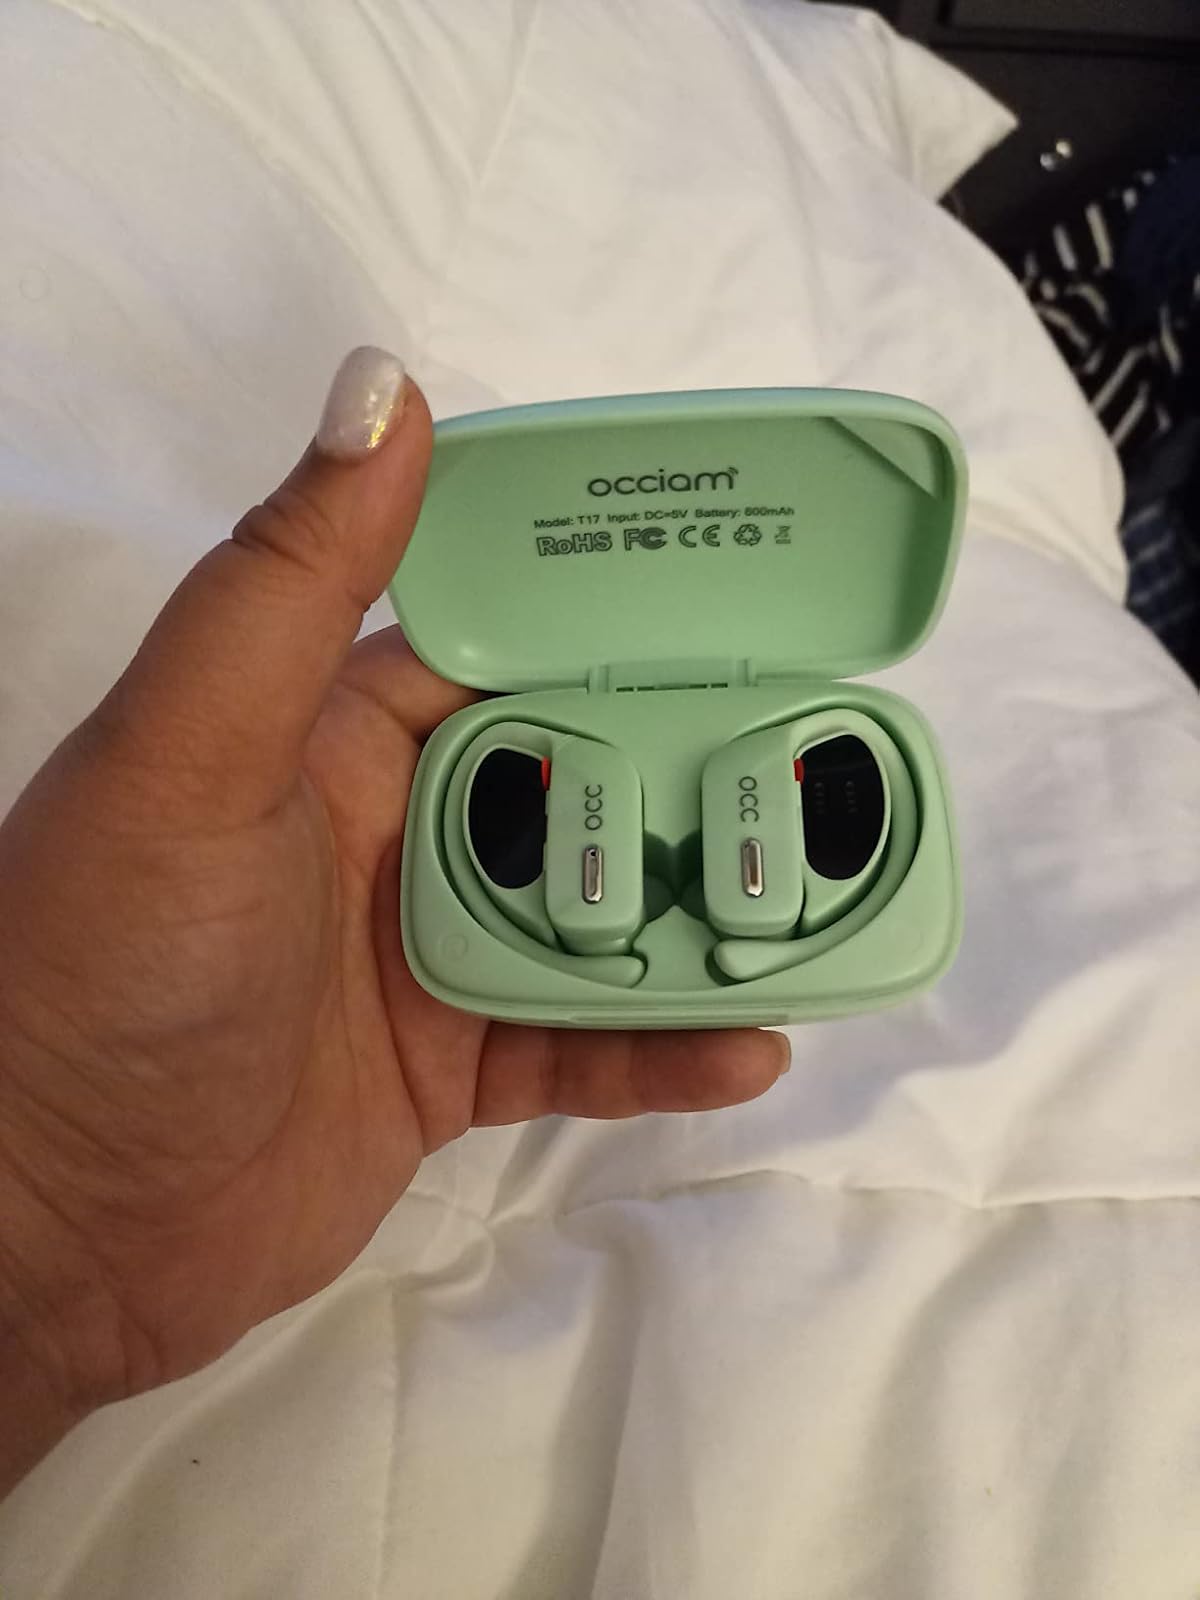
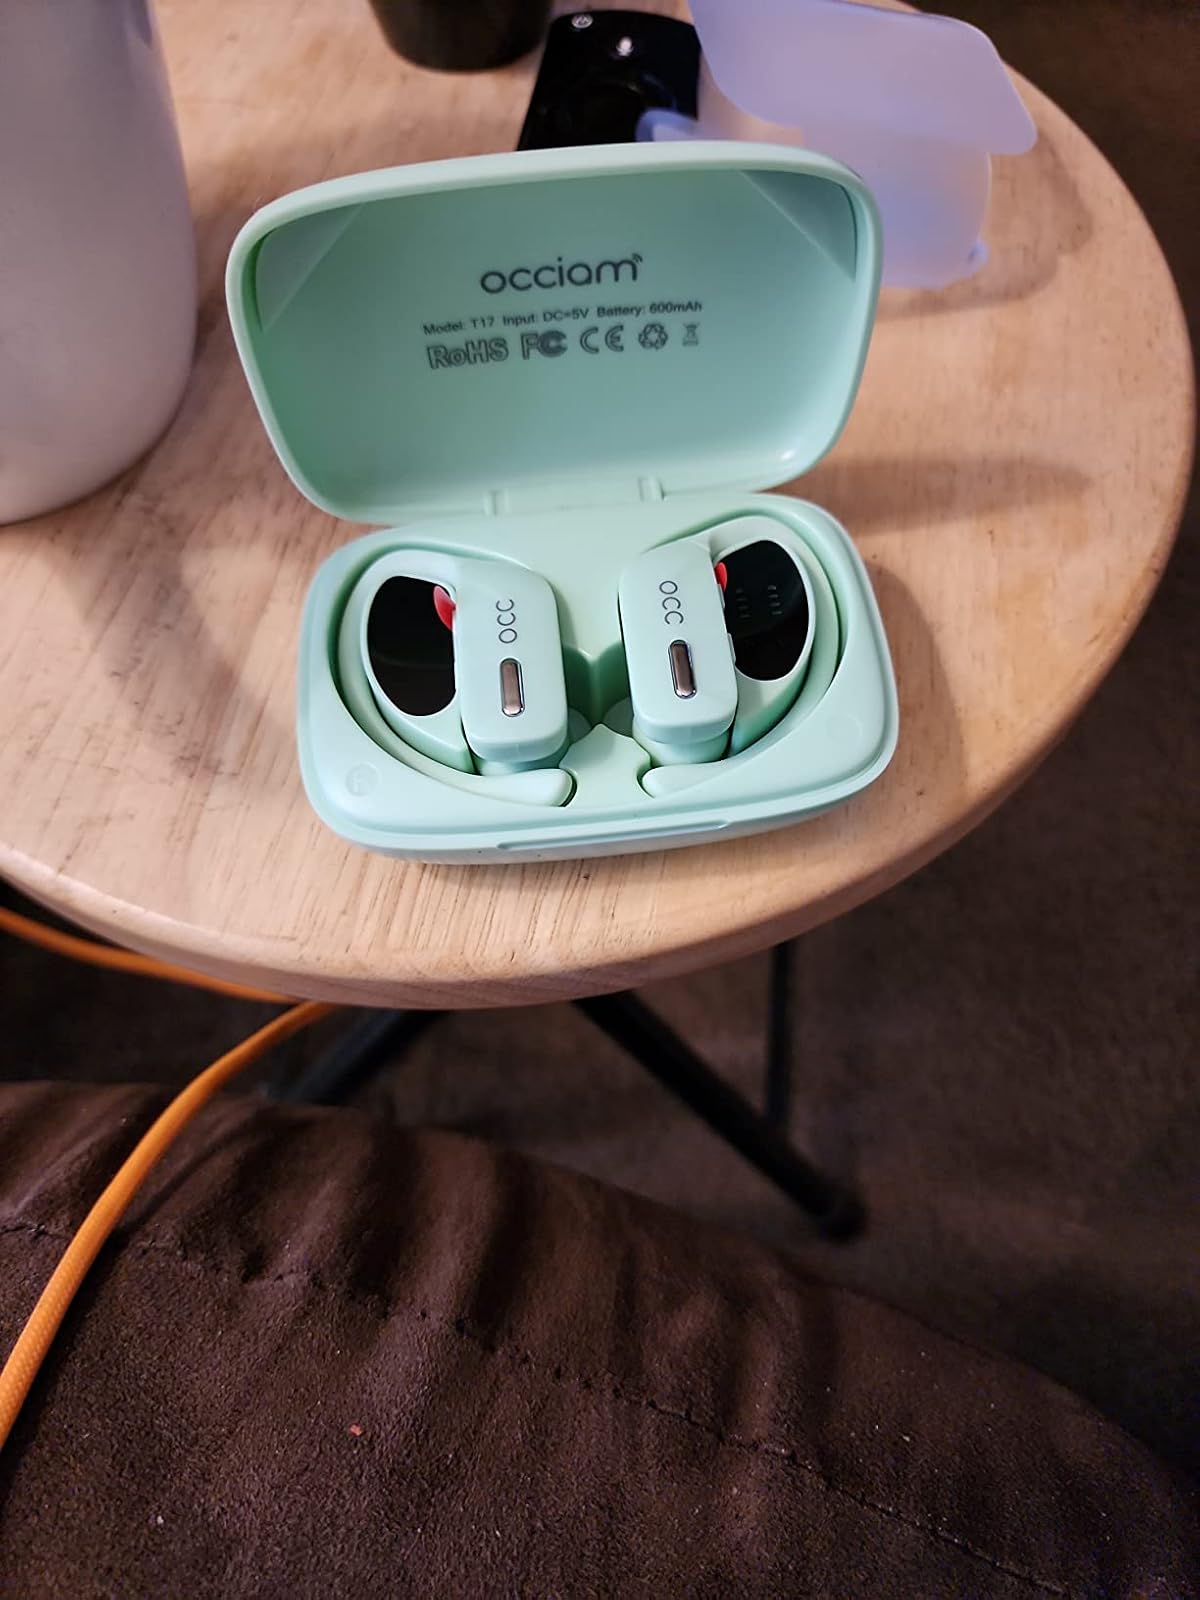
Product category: earbuds
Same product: yes